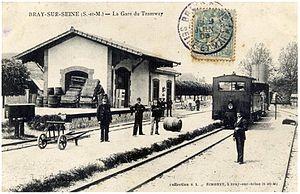
Station de Bray-sur-Seine au début du XXème siècle.
Le tramway de Sablonnières à Bray-sur-Seine, aussi appelé le bricolo, est une ligne de chemin de fer secondaire, exploitée de 1903 à 1954 par la Société générale des chemins de fer économiques, dont elle constitue la dernière ligne construite du réseau de Seine-et-Marne.